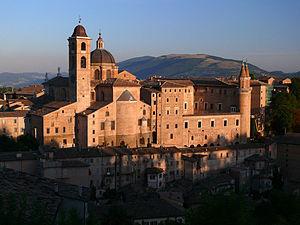
Le Palazzo Ducale d'Urbino est un palais ducal qui domine la ville d'Urbino, dans la région des Marches en Province de Pesaro et Urbino.